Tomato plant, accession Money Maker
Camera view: vertical (180 deg); turntable rotation: 90 degrees
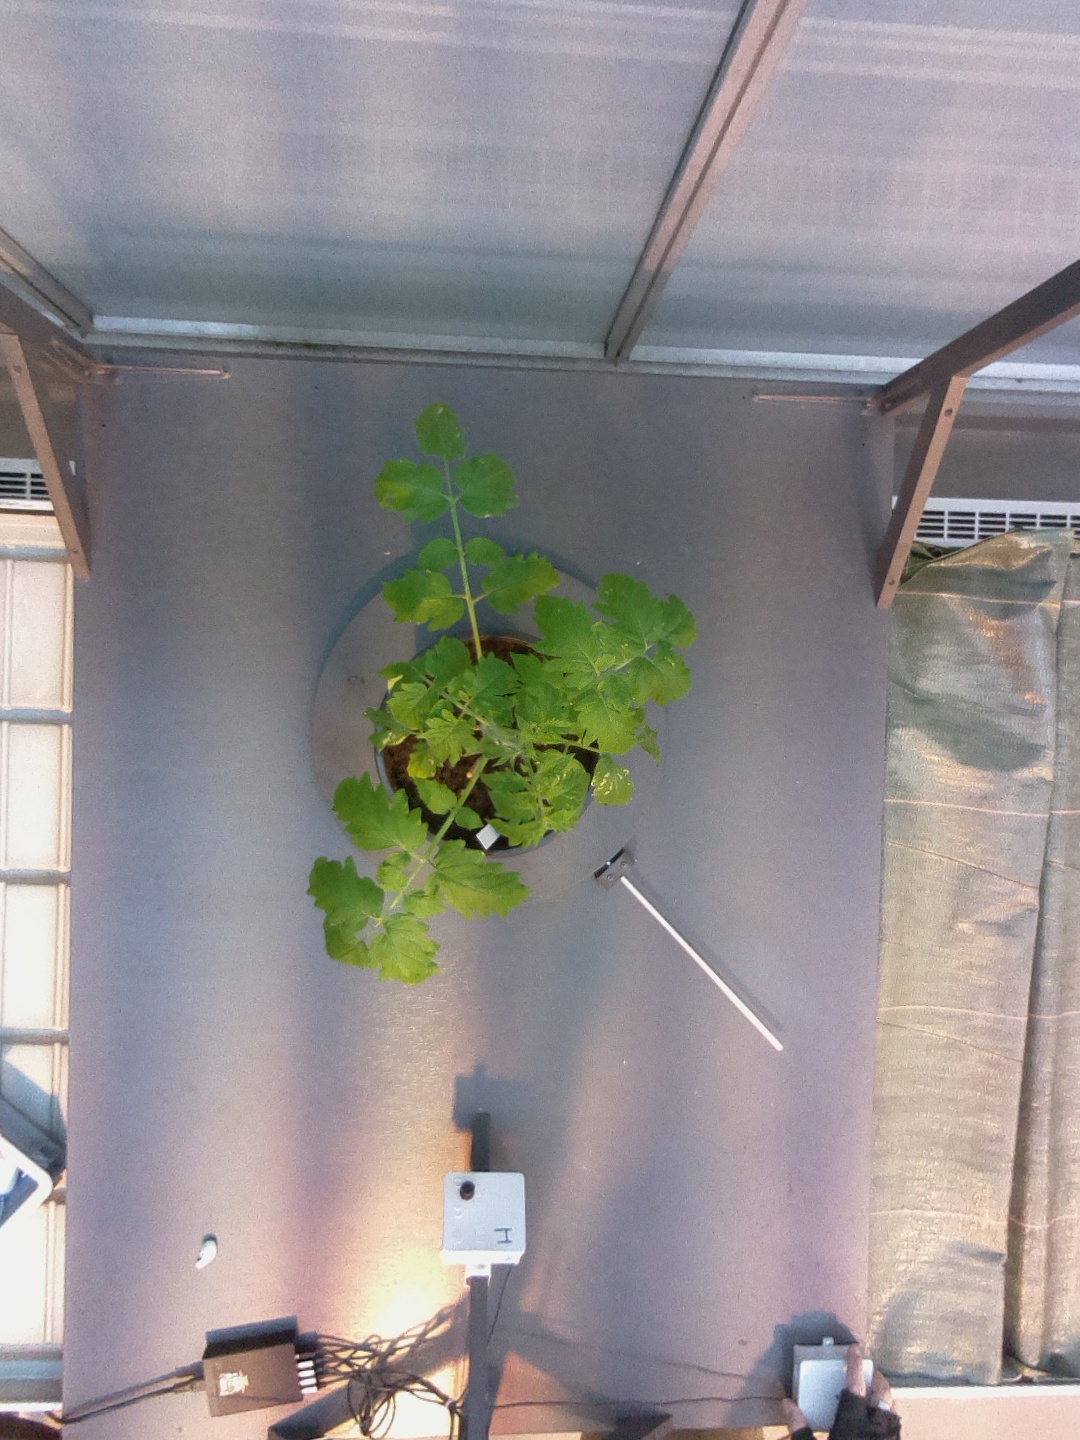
BBCH growth stage 14: 8 of true leaves visible